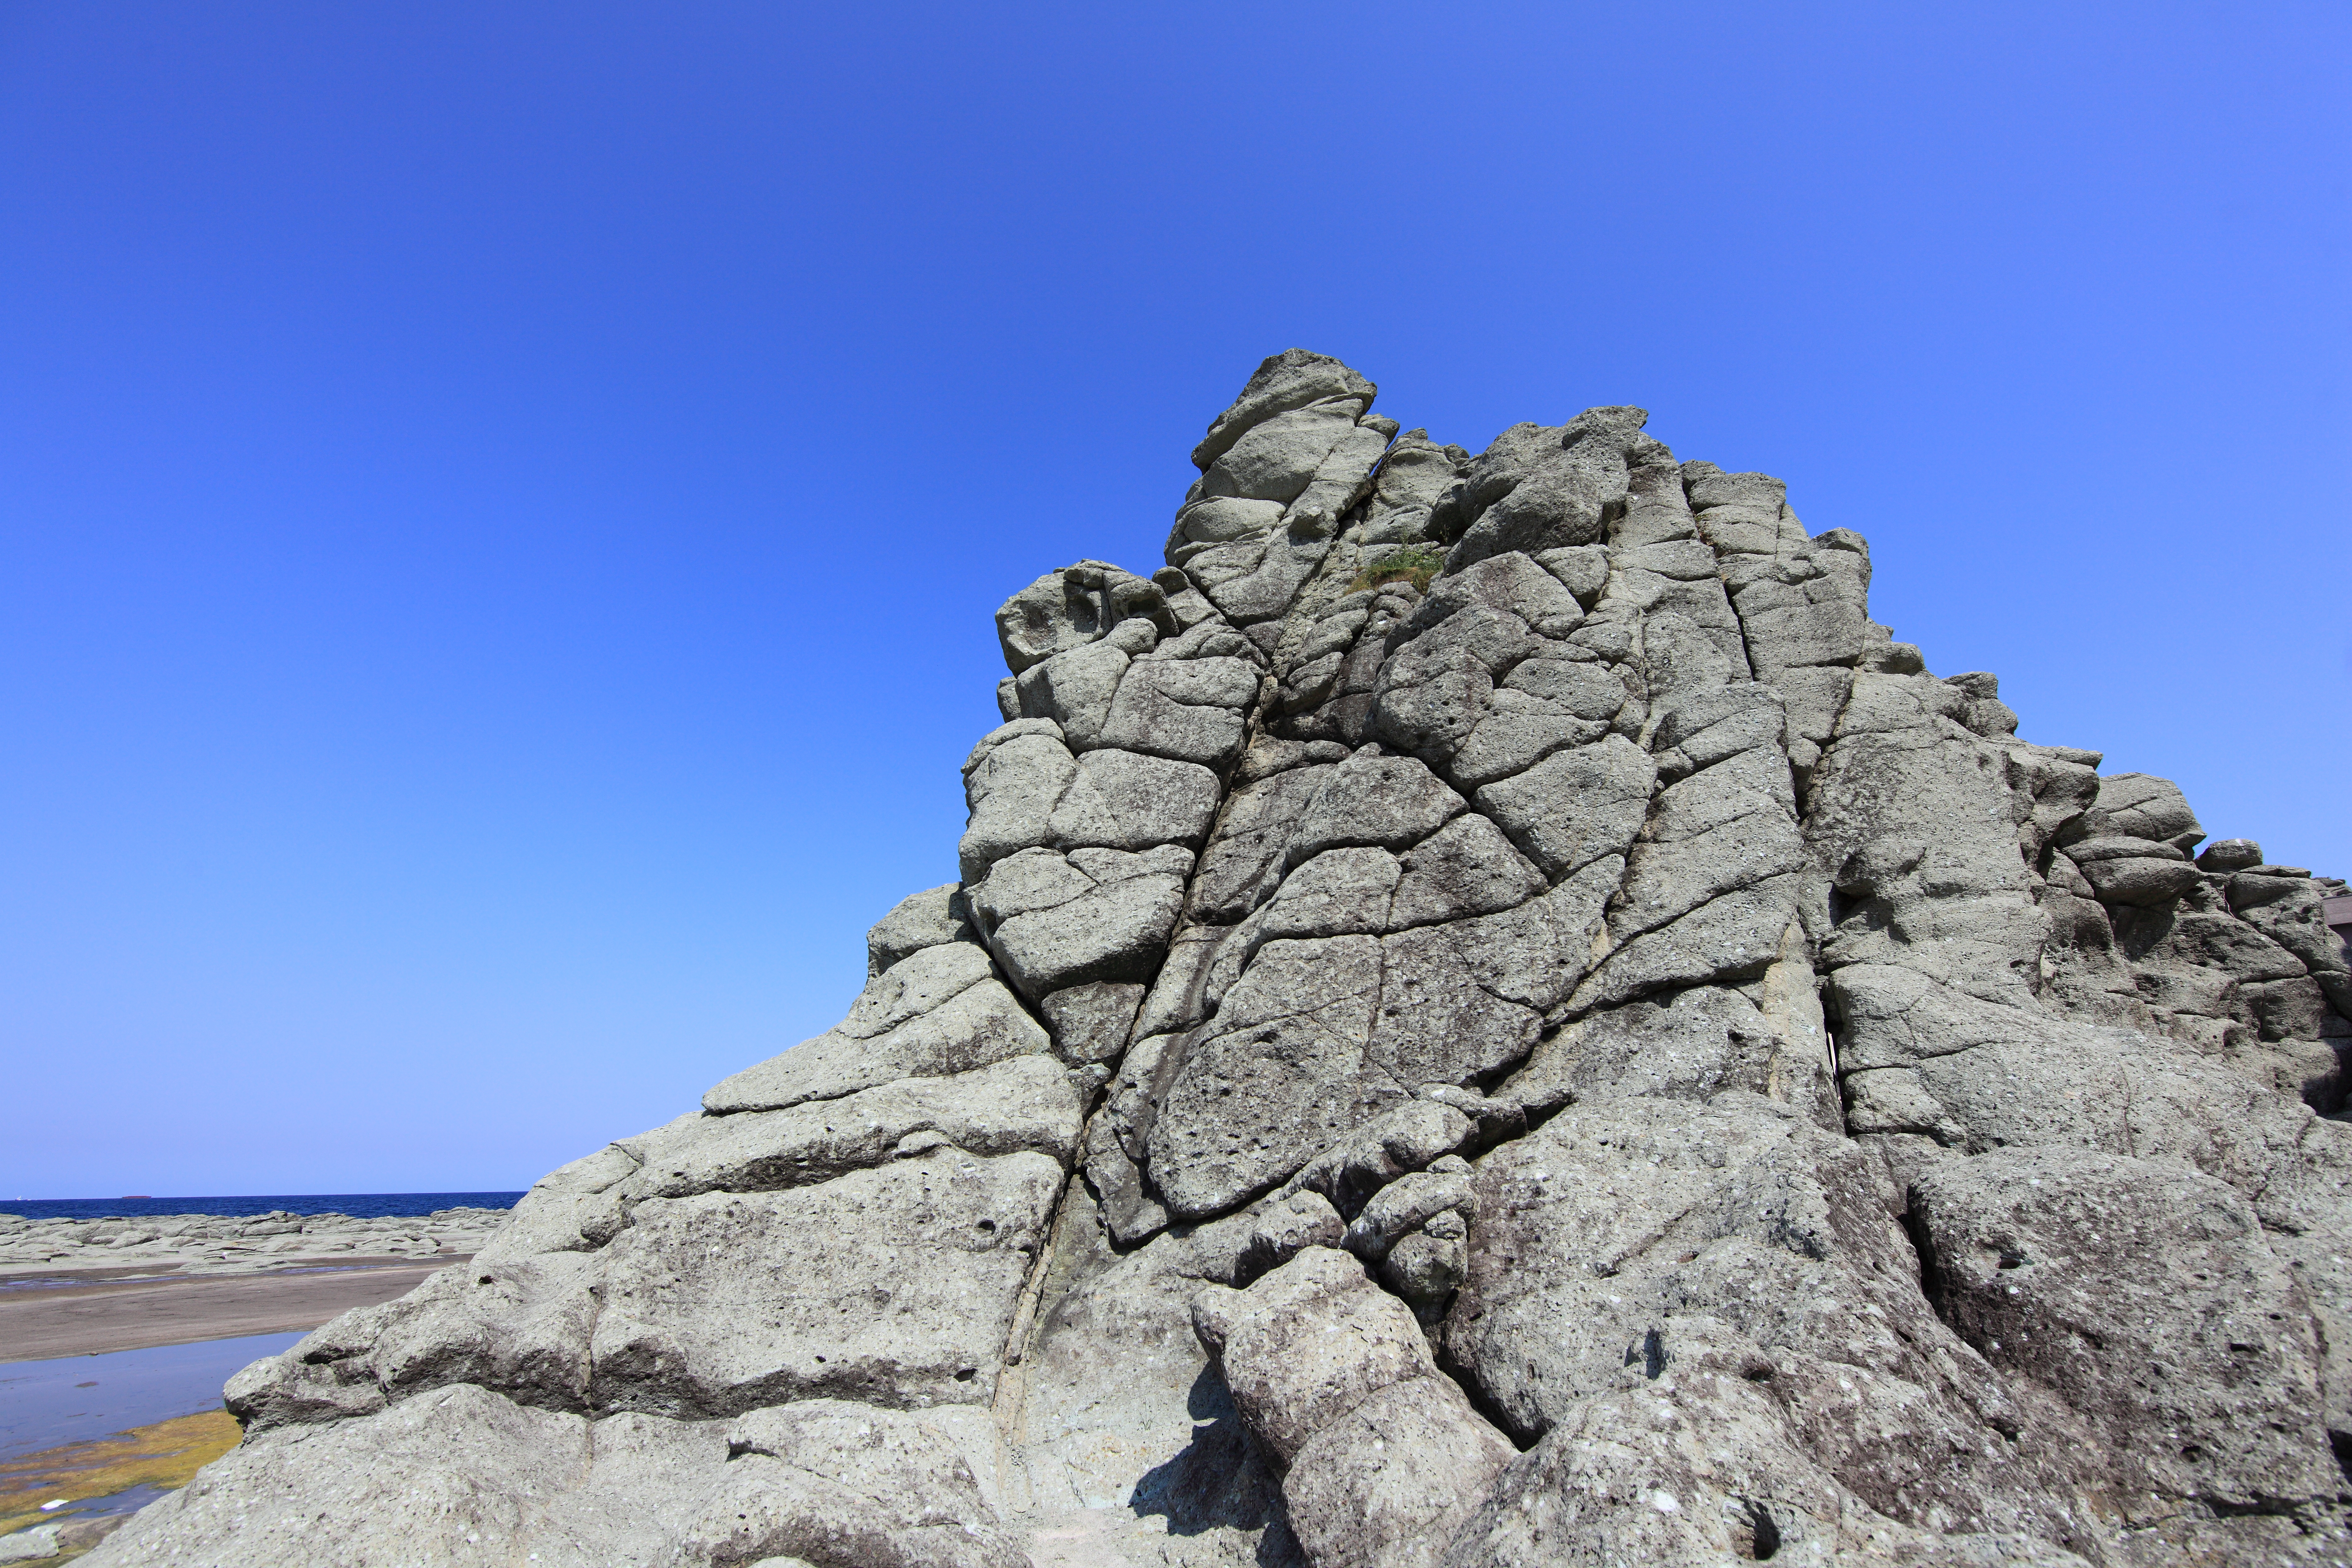
rock, mountain, adventure, mountain range, formation, cliff, high, terrain, material, ridge, summit, mountaineering, geology, badlands, plateau, 5d, hires, markii, hi, res, resolution, senjojiki, aomori, landform, mountainous landforms